Federico Bernardeschi

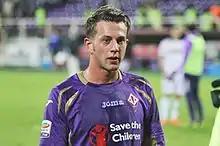
Bernardeschi with Fiorentina in 2014

On 20 June 2014, Fiorentina officially redeemed Crotone's half of Bernardeschi's contract, and he was inserted into the first team under the direction of Vincenzo Montella. During the 2014–15 season he obtained 10 appearances and three goals in all competitions, partially hampered by a fracture to his ankle